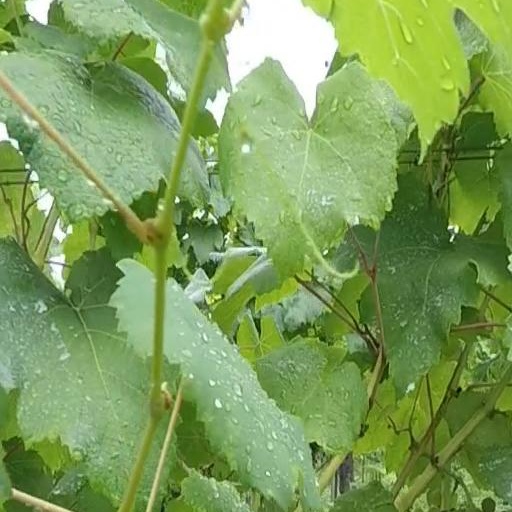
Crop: grape